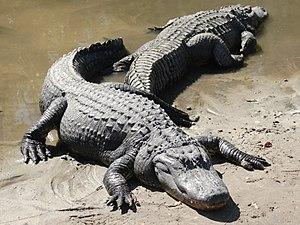
Les Brevirostres sont un clade des crocodiliens qui comprend les Alligatoroidea et les Crocodyloidea. Les Brevirostres sont des crocodiliens à museau court, ce qui les distinguent des gavials à long museau. Brevirostres est défini d'un point de vue phylogénétique comme le clade comprenant le plus récent ancêtre commun d’Alligator mississippiensis et de Crocodylus niloticus ainsi que tous ses descendants. Ci-dessous un cladogramme montrant les relations phylogénétiques de Brevirostres selon Brochu :
Cette page a pour objet de présenter un arbre phylogénétique des Suchia, des crocodiles, c'est-à-dire un cladogramme mettant en lumière les relations de parenté existant entre leurs différents groupes, telles que les dernières analyses reconnues les proposent. Ce n'est qu'une possibilité, et les principaux débats qui subsistent au sein de la communauté scientifique sont brièvement présentés ci-dessous, avant la bibliographie.
Les Alligatoroidea sont une super-famille de reptiles apparue à la fin du Crétacé et contenant la famille des Alligatoridae. Cladistiquement, ils sont définis comme comprenant Alligator mississippiensis et tous les crocodiliens qui lui sont plus apparentés qu'à Crocodylus niloticus. Leurs groupe frère est celui des Crocodyloidea.